Charlottendal

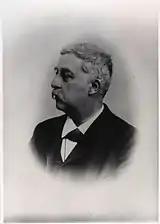
Charles Adolph Denis de Neergaard

In 1810, Charlottendal was acquired by Hartvig Frisch. Frisch served as director of the Royal Greenland Trading Department. He was also the owner of the Frisch House at Nytorv 5 in Copenhagen and of Vodroffgård outside the city. In 1815 he also purchased Augustendal.